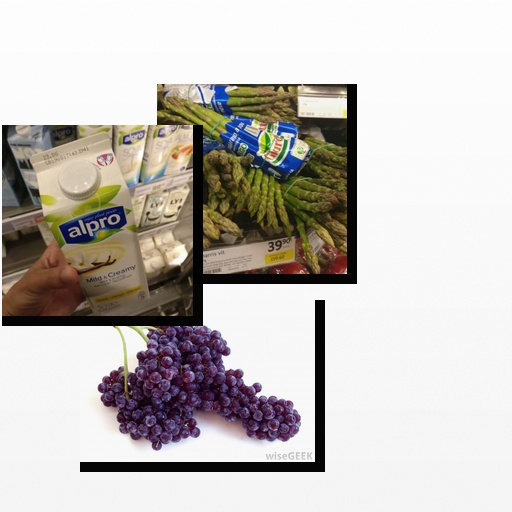
Food items: vanilla_soy_yogurt, asparagus, grapes